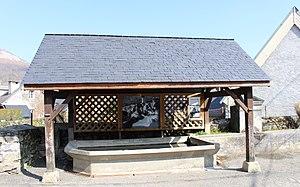
Lavoir d'Omex (du Clot) (Hautes-Pyrénées)
Omex est une commune française située dans le département des Hautes-Pyrénées, en région Occitanie.
La liste des lavoirs des Hautes-Pyrénées présente les lavoirs situées dans le département français des Hautes-Pyrénées.
La vallée de Batsurguère ou Vath Surguèra est une des sept vallées des Pyrénées françaises du Lavedan, partie sud-occidentale de la Bigorre qui appartient actuellement au département des Hautes-Pyrénées, région Occitanie. C'est une petite vallée rive gauche à l'entrée du Lavedan qui regroupe les communes de Ségus, Aspin-en-Lavedan, Ossen, Omex, Viger.